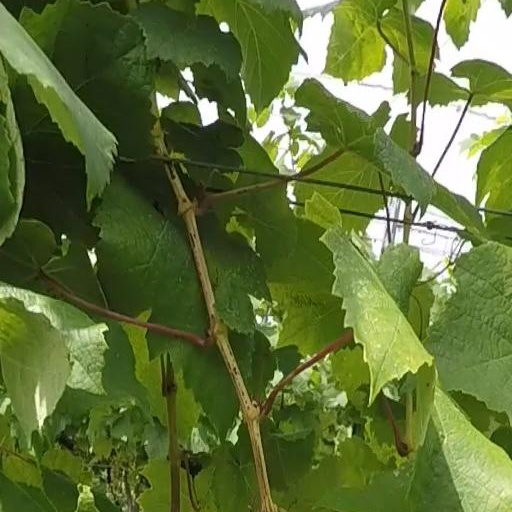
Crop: grape